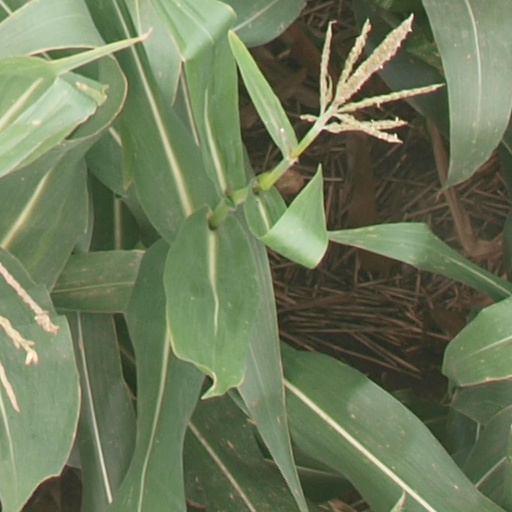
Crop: maize; corn